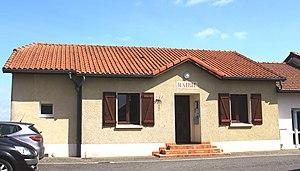
Mairie d'Escaunets (Hautes-Pyrénées)
Escaunets est une commune française située dans le département des Hautes-Pyrénées, en région Occitanie.